Sassy Stephie

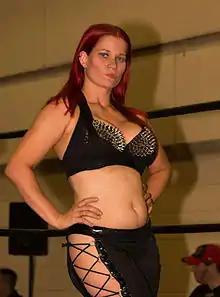
Sassy Stephie in September 2015

Stephanie Sager (born March 18, 1984) is an American professional wrestler, better known by her ring names Sassy Stephie and Sassy Stephanie. She regularly performs for several independent promotions including Shimmer Women Athletes and Women Superstars Uncensored.